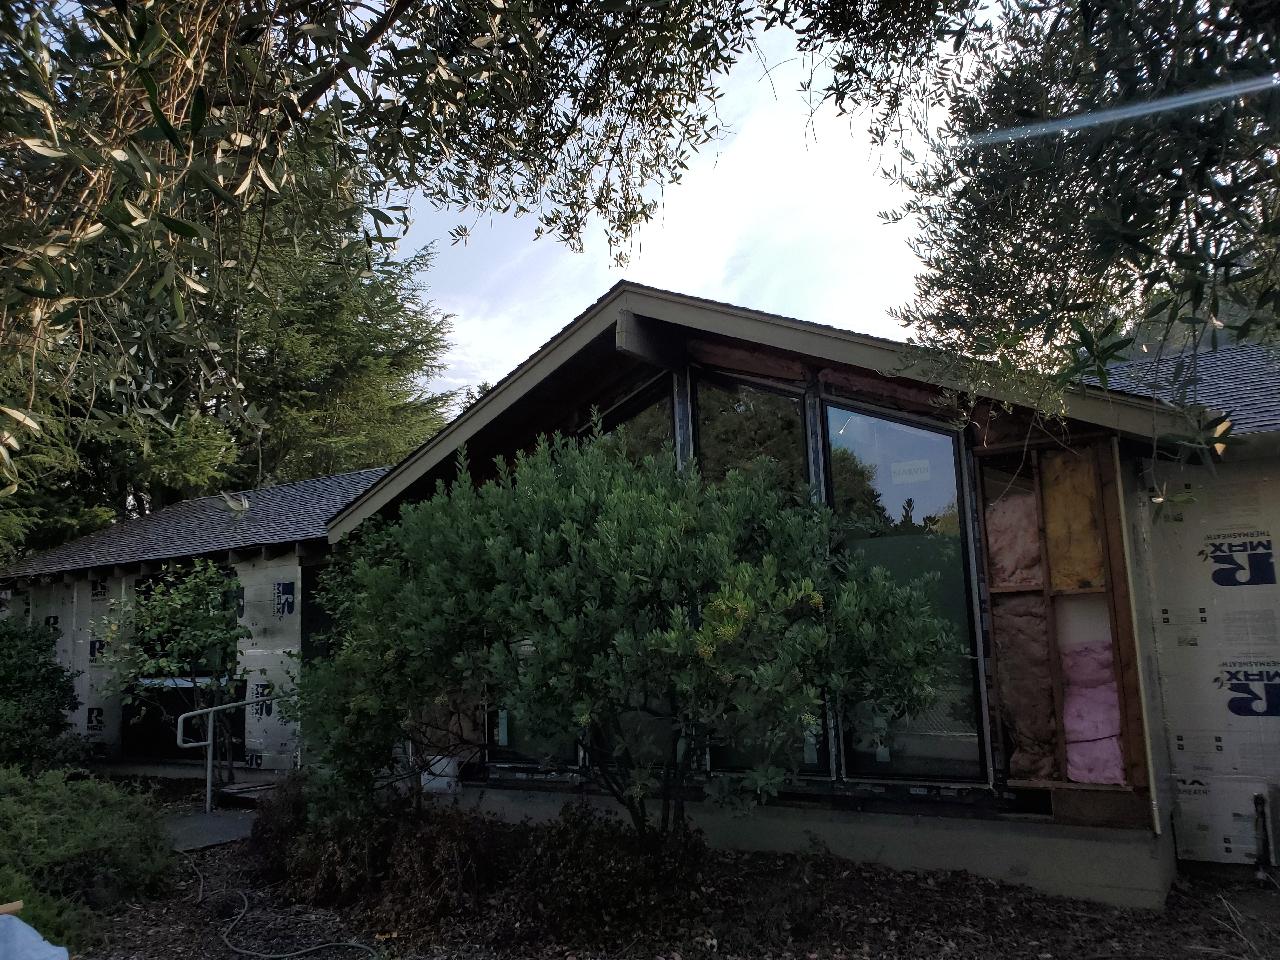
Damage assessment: no_damage